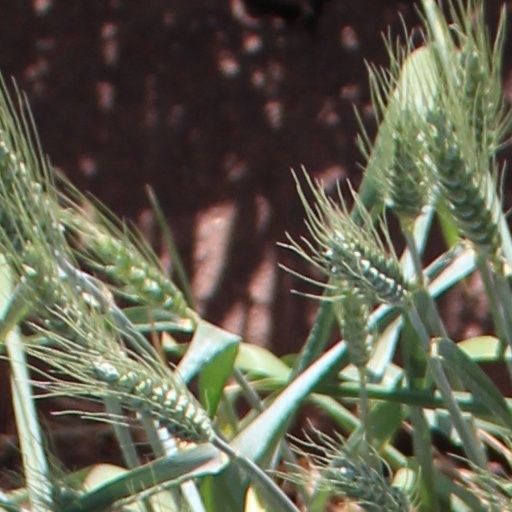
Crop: wheat